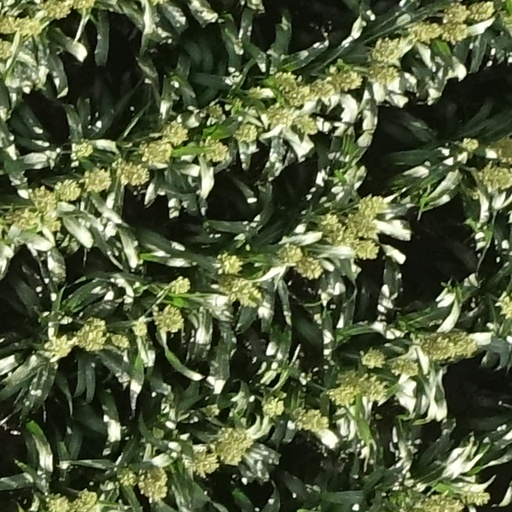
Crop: sorghum